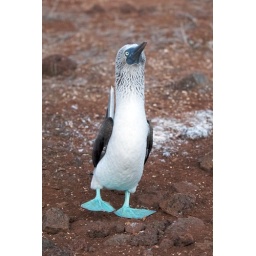
The male Booby starts his dance by standing very straight and padding his feet up and down.